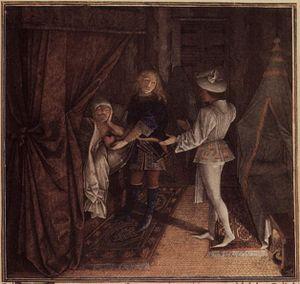
Barthélemy d'Eyck est un artiste peintre originaire de la principauté de Liège et actif entre 1444 et 1470, peintre de René d'Anjou, à qui plusieurs peintures sur bois, enluminures et dessins sont attribués.